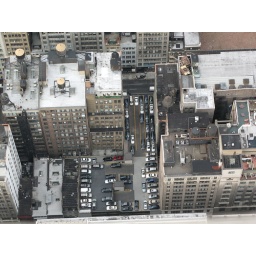
Gwynnie noticed the vehicles in this lot were all black and white -- with one red one.